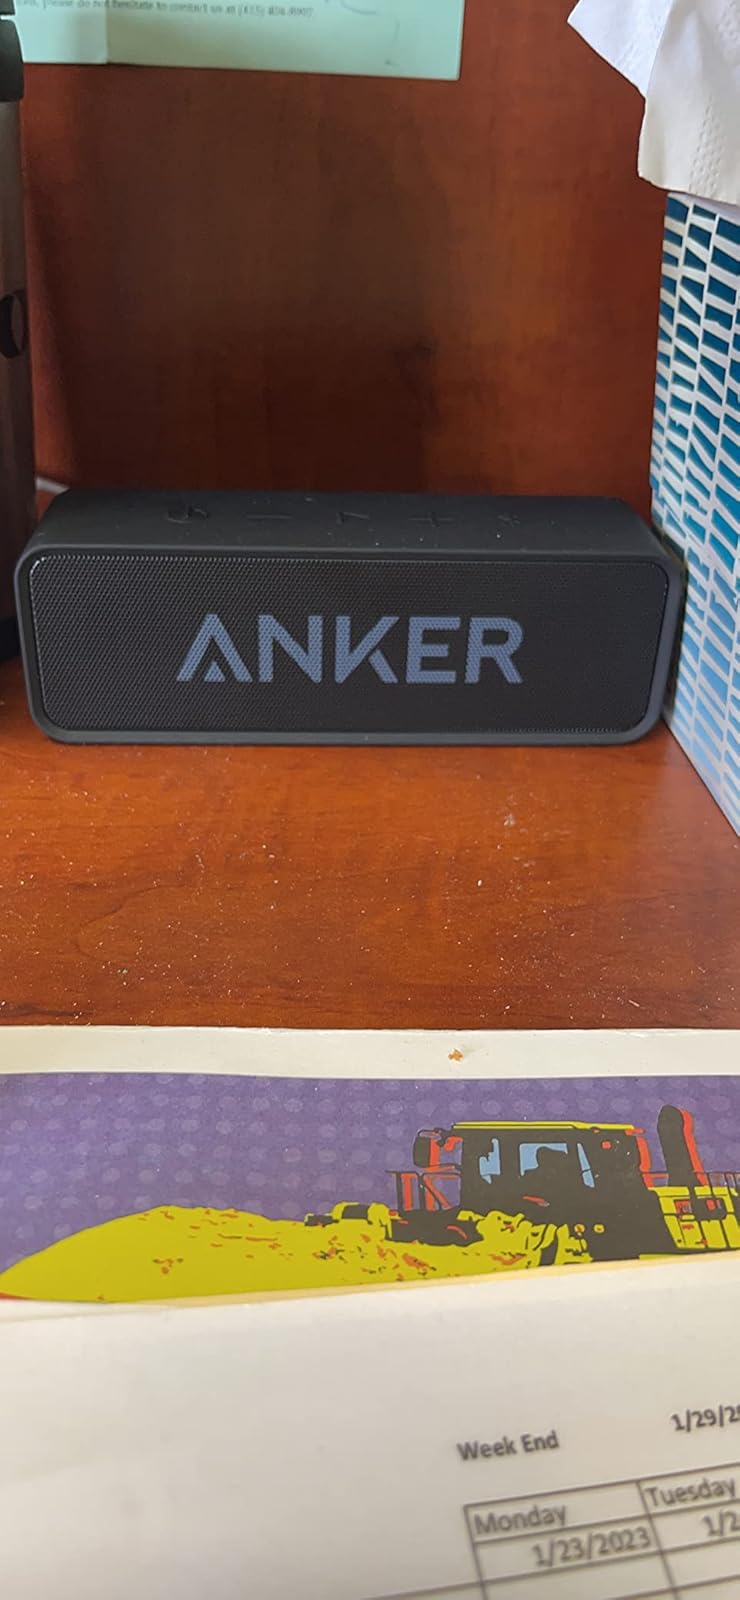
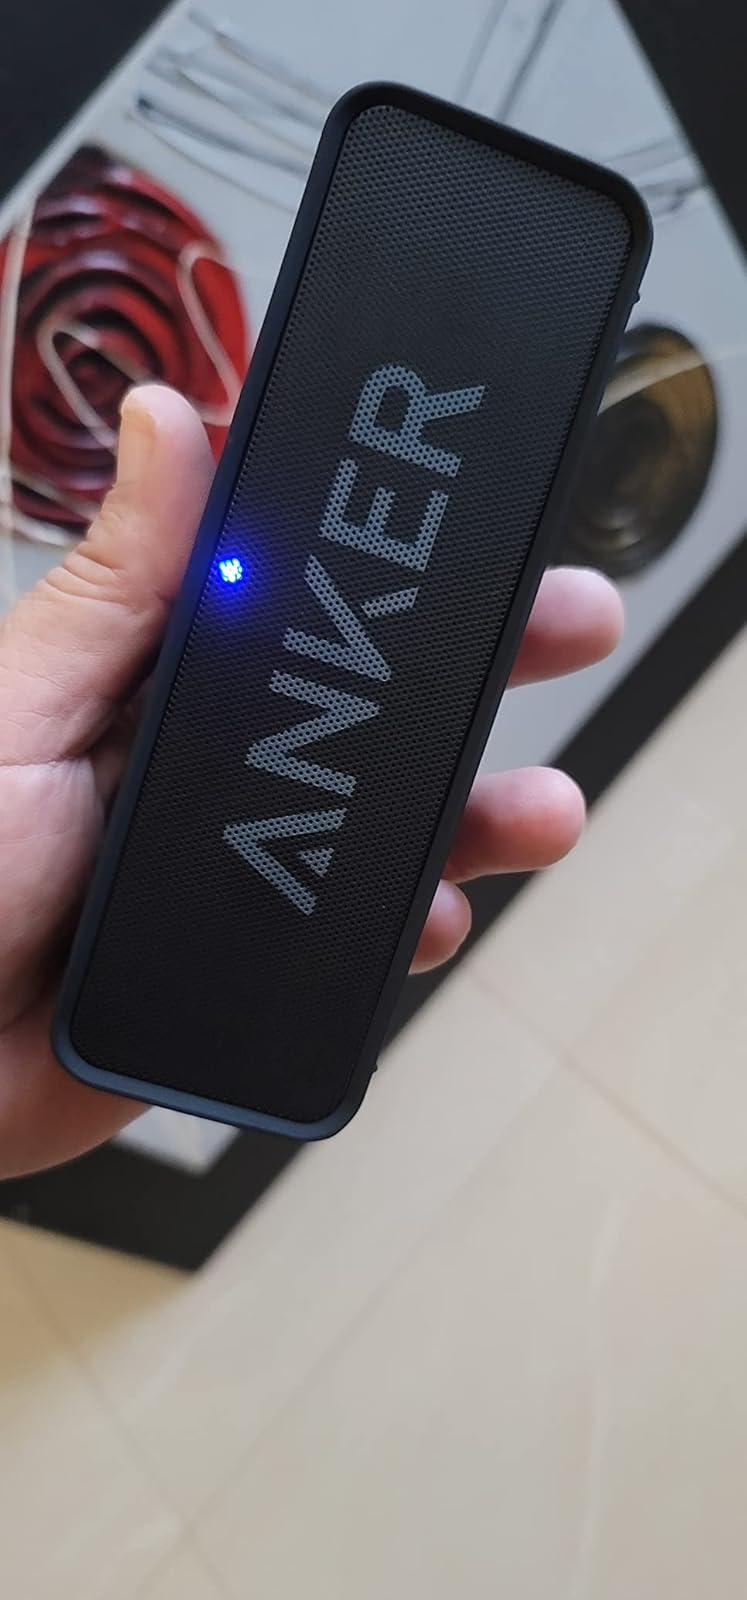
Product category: speaker
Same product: yes